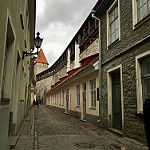
Label: street